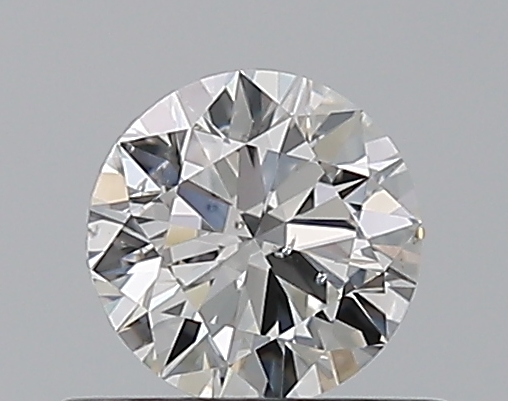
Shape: round
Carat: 0.5
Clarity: SI1
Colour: F
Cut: VG
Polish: EX
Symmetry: VG
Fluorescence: N
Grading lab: GIA
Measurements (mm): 5.06 x 5.11 x 3.09